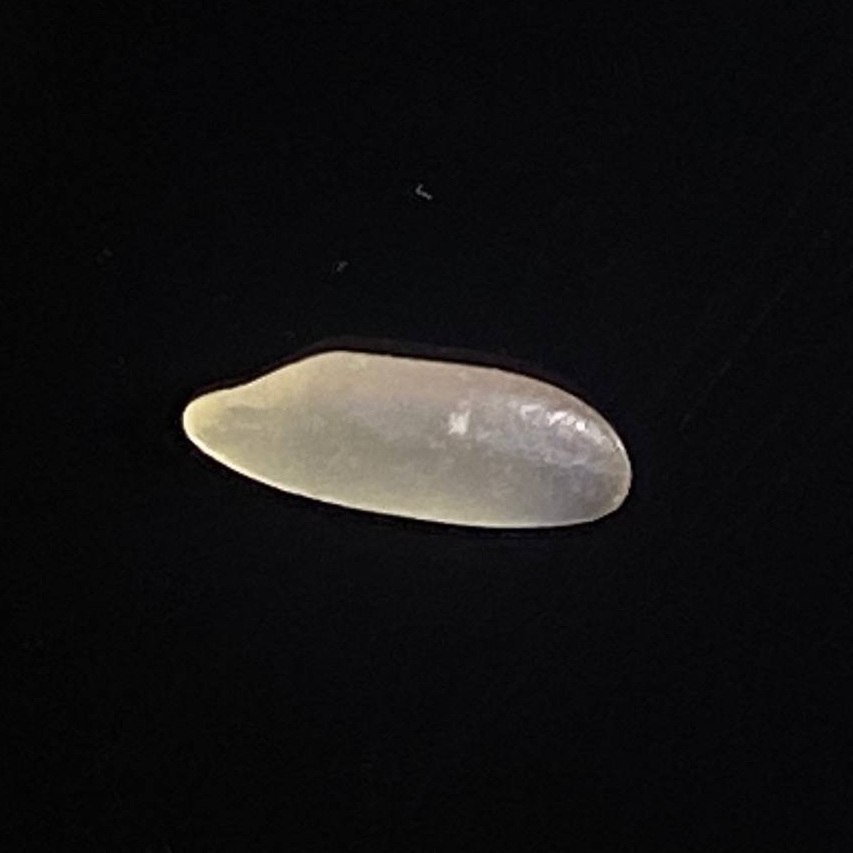
Rice variety: Shorna5